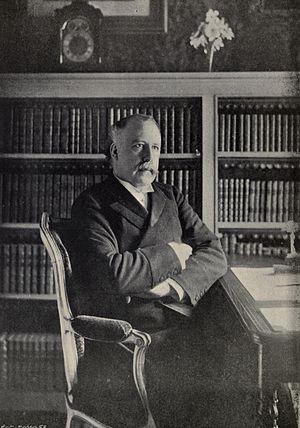
George William Erskine Russell PC, connu sous le nom de George WE Russell, est un biographe britannique, un mémorialiste et un politicien libéral.